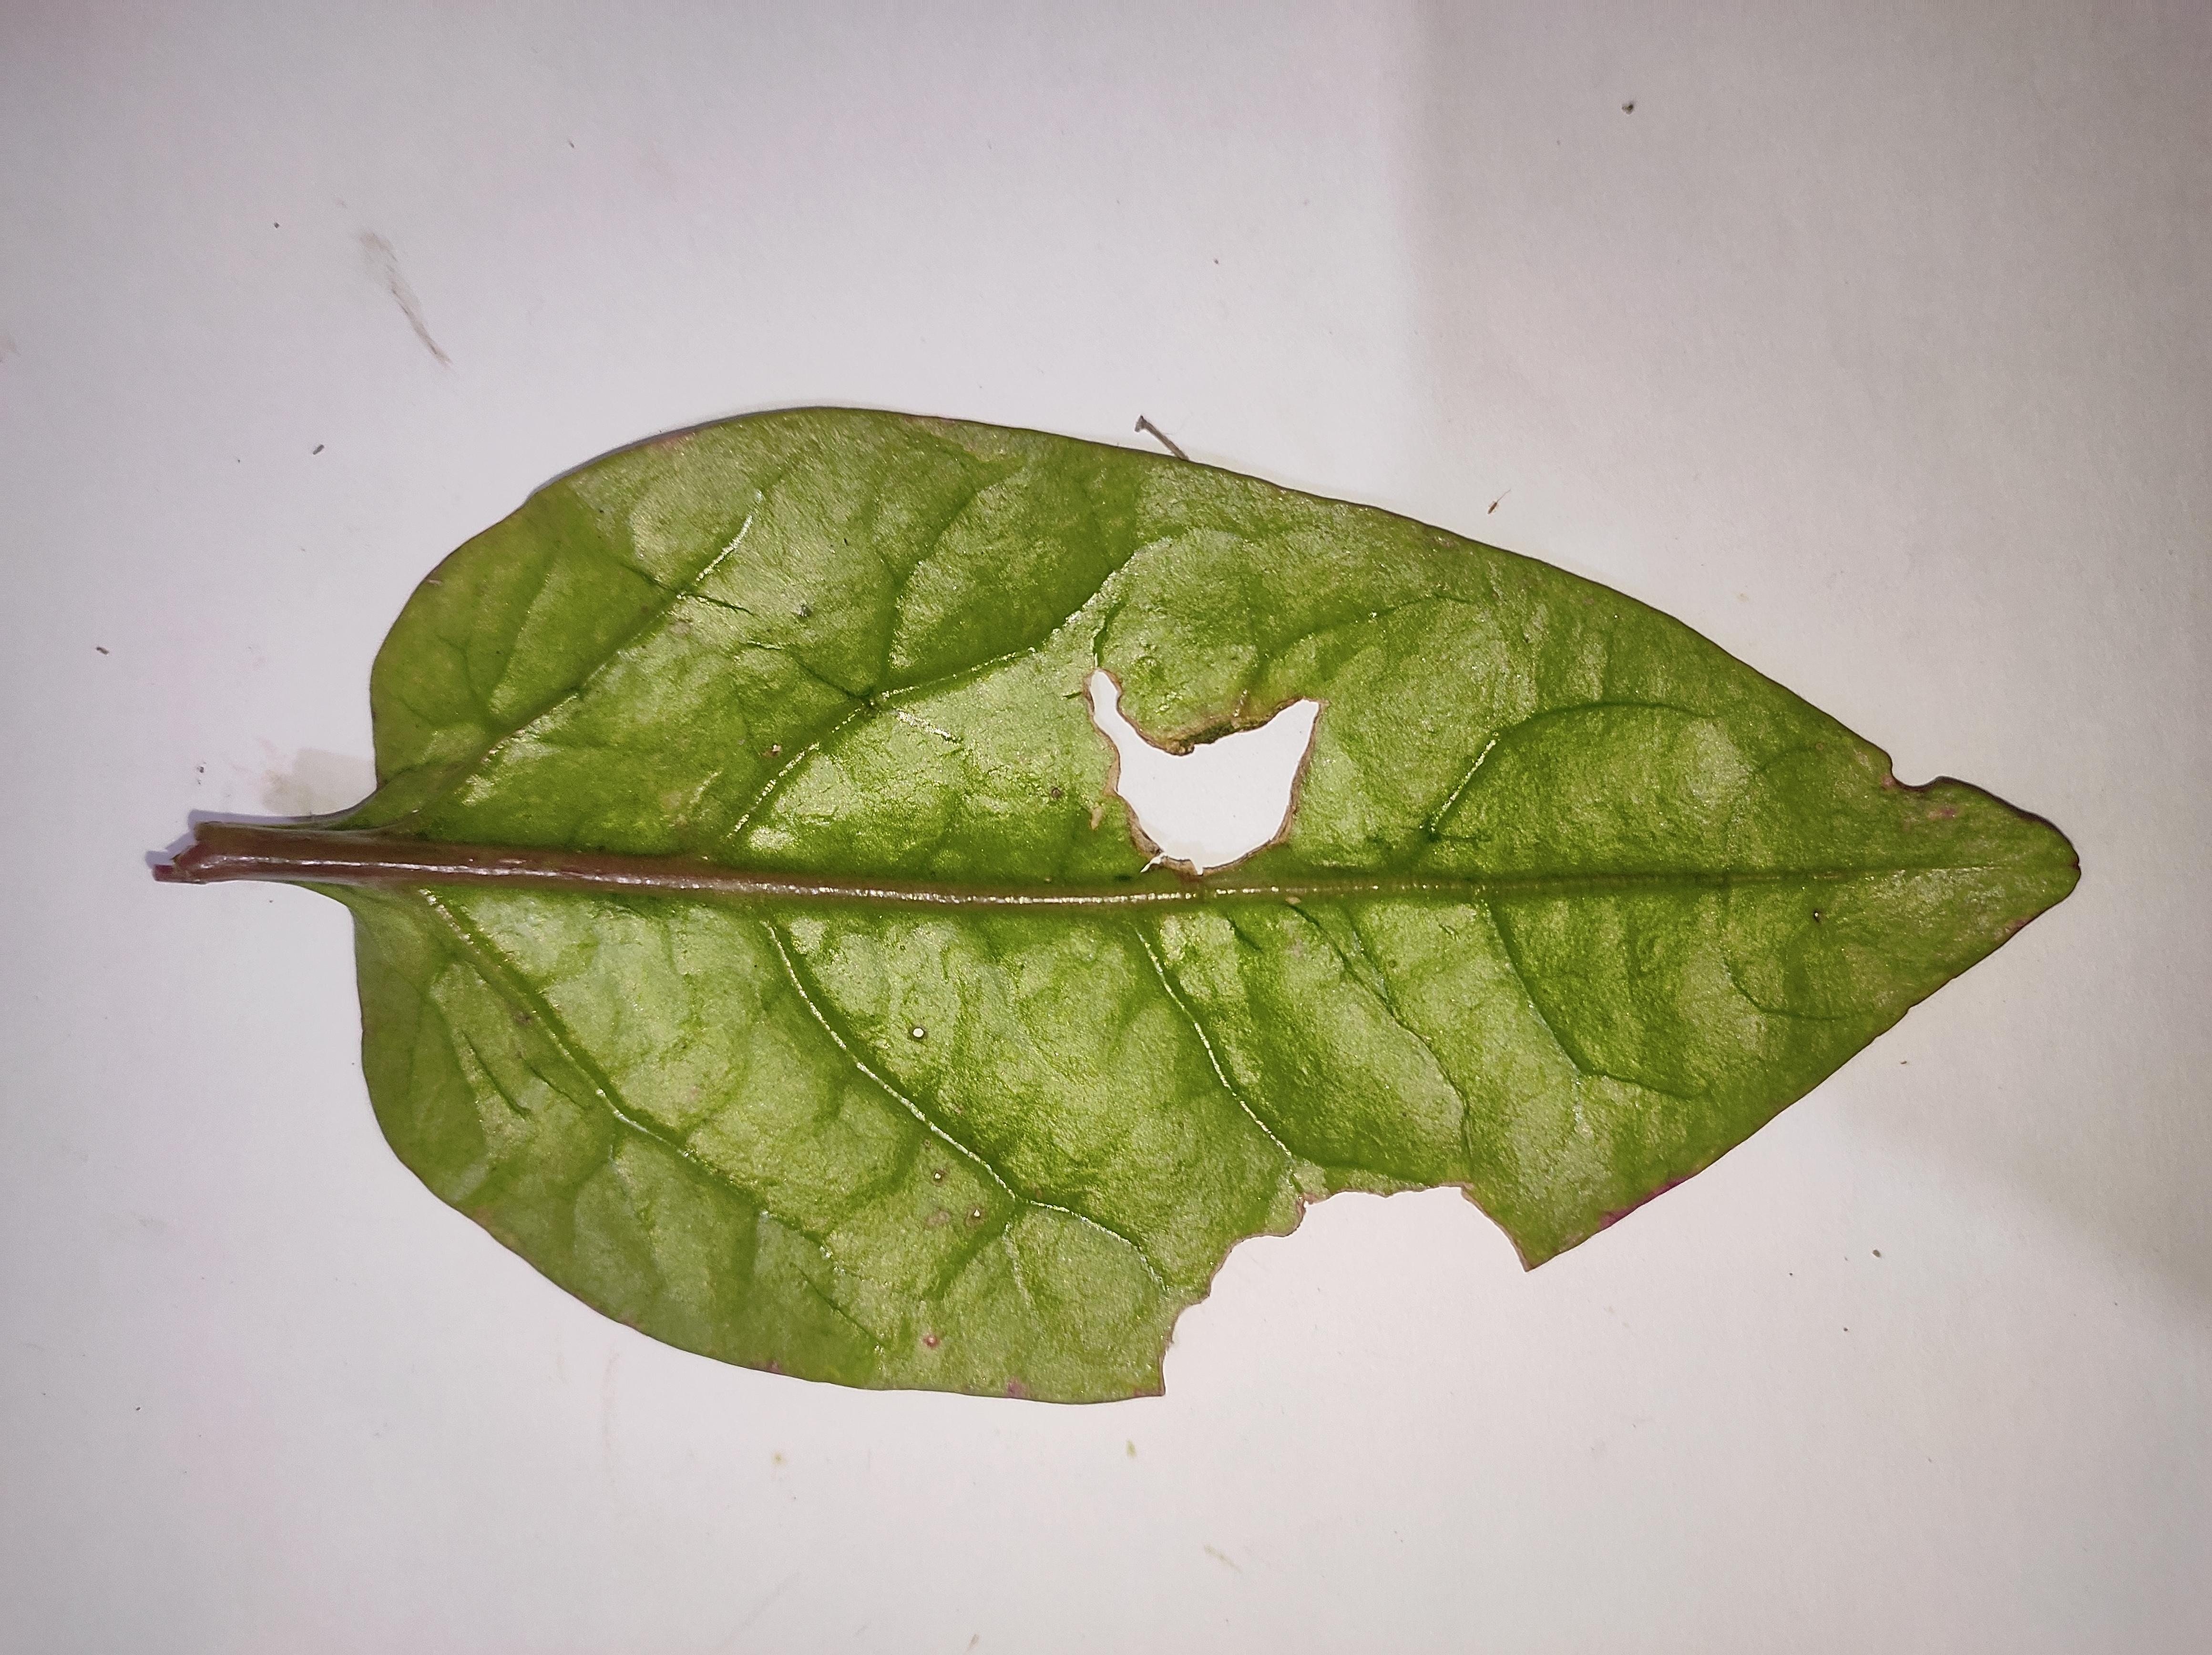
Label: straw_mite